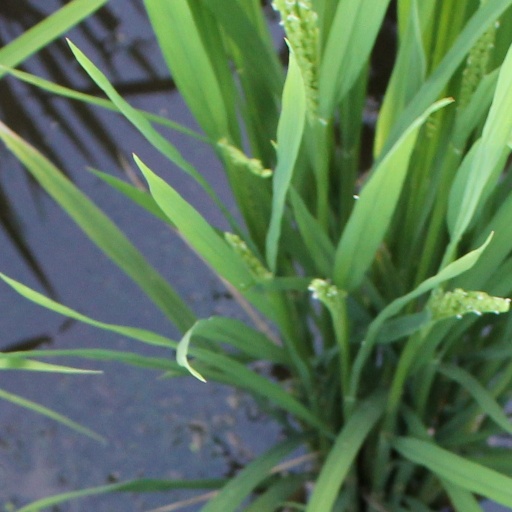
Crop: rice